Wendland

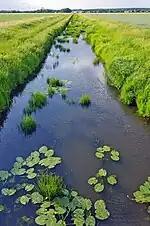
The Lüchower Landgraben and Grenzgraben depressions separate the Wendland in the south from the Altmark; view over the "Flötgraben" of Lemgow

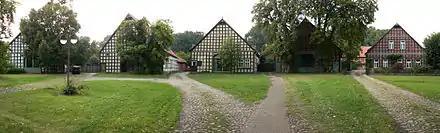
View of the "rundling" village of Satemin, 3 kilometres west of Lüchow

Geographically the western Wendland is also the eastern edge of the Lüneburg Heath, its appearance shaped during the Saale glaciation. Here the countryside is dominated by the ridge of the Drawehn, which is a gravelly, east Hanoverian terminal moraine. It is thus a sandy geest terrain, afforested with pines. With infertile soils and a scarcity of water as a result of the porous soil it was always historically a hostile environment for settlers. The largest part of the Hanoverian Wendland, however, lies in the glacial meltwater valley ("Urstromtal") of the River Elbe. A distinction here needs to be made between the actual flood plain of the Elbe in the north and the Lüchow Depression. The latter is a lower terrace, crossed by numerous streams - the largest being the Jeetzel – canals and ditches. Low hills are formed by small, island-like ground moraines like Öring, Lemgow, Langendorfer Geestinsel and Höhbeck. In the east the Gartow Forest stands on a large plain of wind-borne sand (see also: Wendland and Altmark).